Malay language

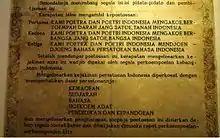
The Youth Pledge was the result of the Second Youth Congress held in Batavia in October 1928. On the last pledge, there was an affirmation of Indonesian language as a "unifying language" throughout the archipelago.

The extent to which Malay and related Malayan languages are used in the countries where it is spoken varies depending on historical and cultural circumstances. Malay is the national language in Malaysia by Article 152 of the Constitution of Malaysia, and became the sole official language in West Malaysia in 1968, and in East Malaysia gradually from 1974. English continues, however, to be widely used in professional and commercial fields and in the superior courts. Other minority languages are also commonly used by the country's large ethnic minorities. The situation in Brunei is similar to that of Malaysia.